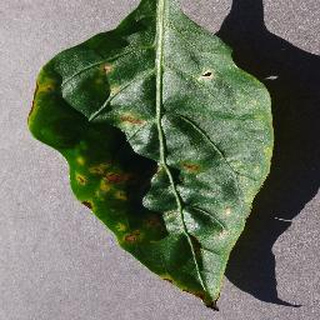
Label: bell_pepper_bacterial_spot